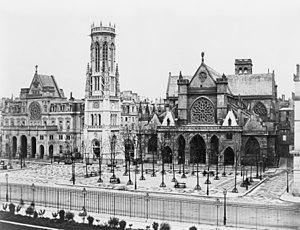
L'église Saint-Germain-l'Auxerrois est une église située dans l'actuel Iᵉʳ arrondissement de Paris. Elle fut également appelée église Saint-Germain-le-Rond. Depuis l'Ancien Régime, elle est connue comme la « paroisse des artistes ».